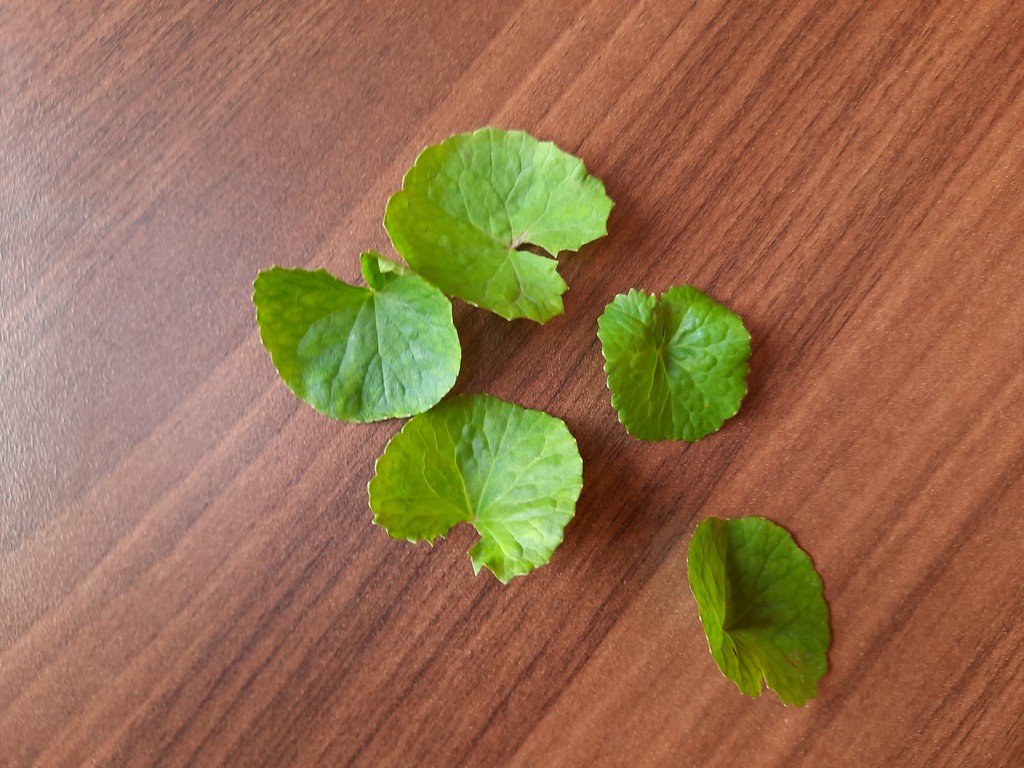
Label: Healthy